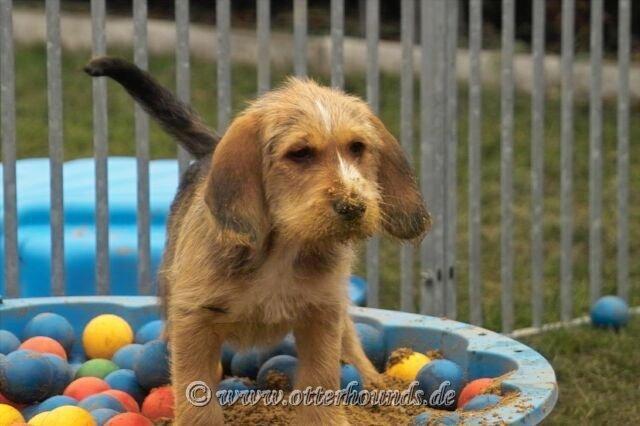
otterhound